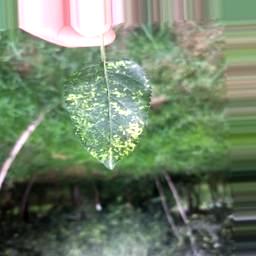
Label: Apple_Mosaic